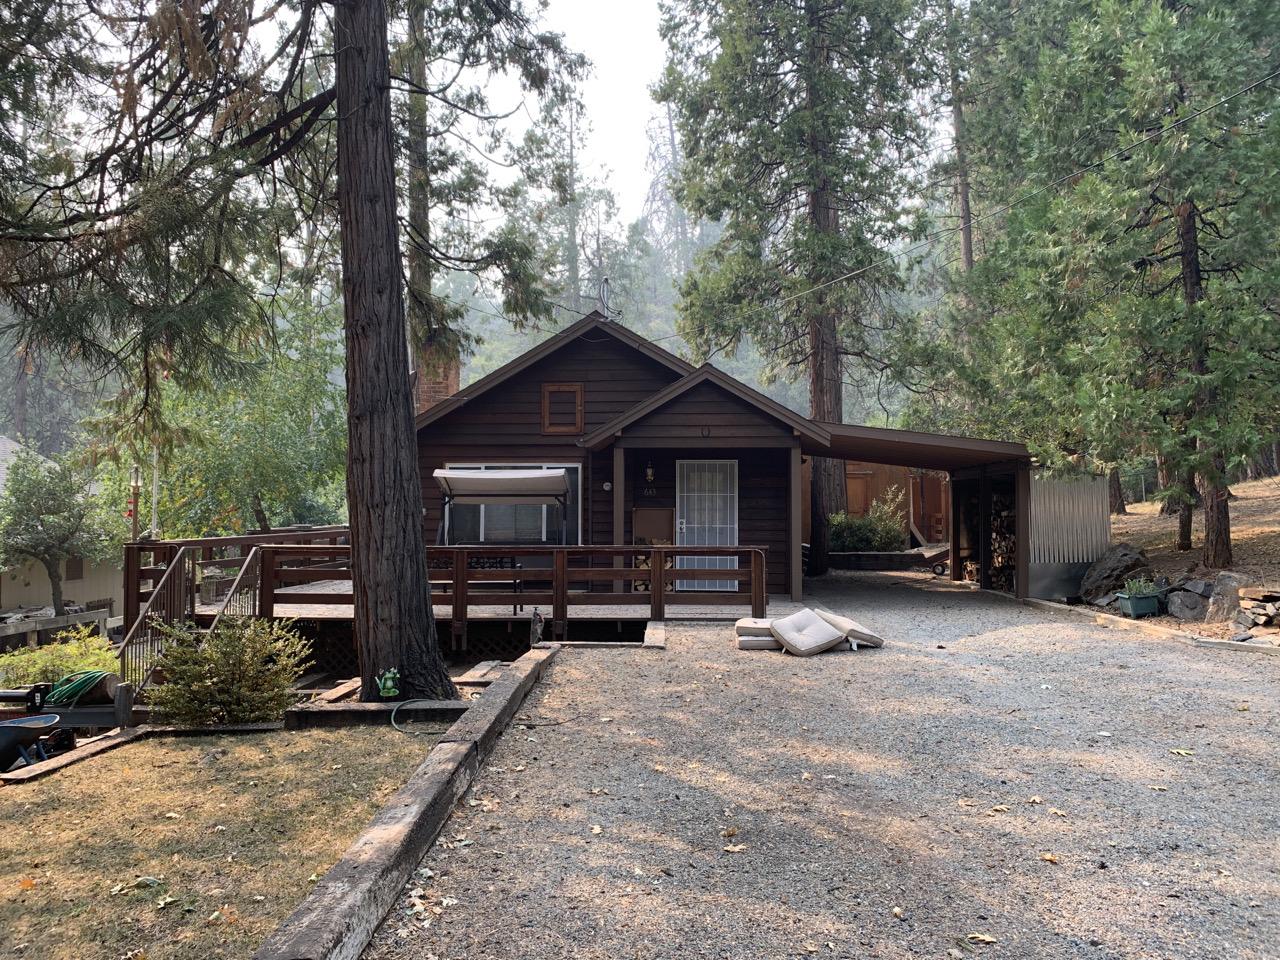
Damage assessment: no_damage